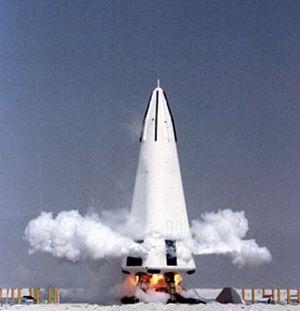
Le DC-X, abréviation pour Delta Clipper ou Delta Clipper Experimental, était un prototype de lanceur orbital monoétage non habité, à décollage et atterrissage vertical, réutilisable, construit par McDonnell Douglas en collaboration avec l'Initiative de défense stratégique du Département de la Défense des États-Unis de 1991 à 1993. Après cette période, il a été donné à la NASA, qui en a amélioré la conception pour une meilleure performance, créant le DC-XA. Le projet a été abandonné en 1997.
Un lanceur réutilisable est un lanceur utilisé pour placer en orbite un engin spatial et qui peut être réutilisé en totalité ou en partie après son retour sur Terre. Depuis le début de l'ère spatiale, les fusées mises en œuvre pour placer en orbite des engins sont perdues après leur lancement car leur récupération pour un usage ultérieur soulève de nombreux problèmes. À la fin des années 1960, la NASA tente d'abaisser les coûts de lancement en développant un système de lancement partiellement réutilisable, la navette spatiale américaine. Mais celle-ci s'avère en définitive beaucoup plus coûteuse que les lanceurs classiques. Par la suite de nombreuses études sont menées, en particulier aux États-Unis, autour du concept de lanceur orbital monoétage mais ces projets n'aboutissent pas car les technologies nécessaires dans des domaines clés comme la propulsion et la conception de structures légères ne sont pas disponibles. En 2015, seule la version réutilisable du Falcon 9, ayant recours à des technologies plus classiques a atteint une phase d'expérimentation en grandeur réelle mais ses avantages financiers restent à évaluer.